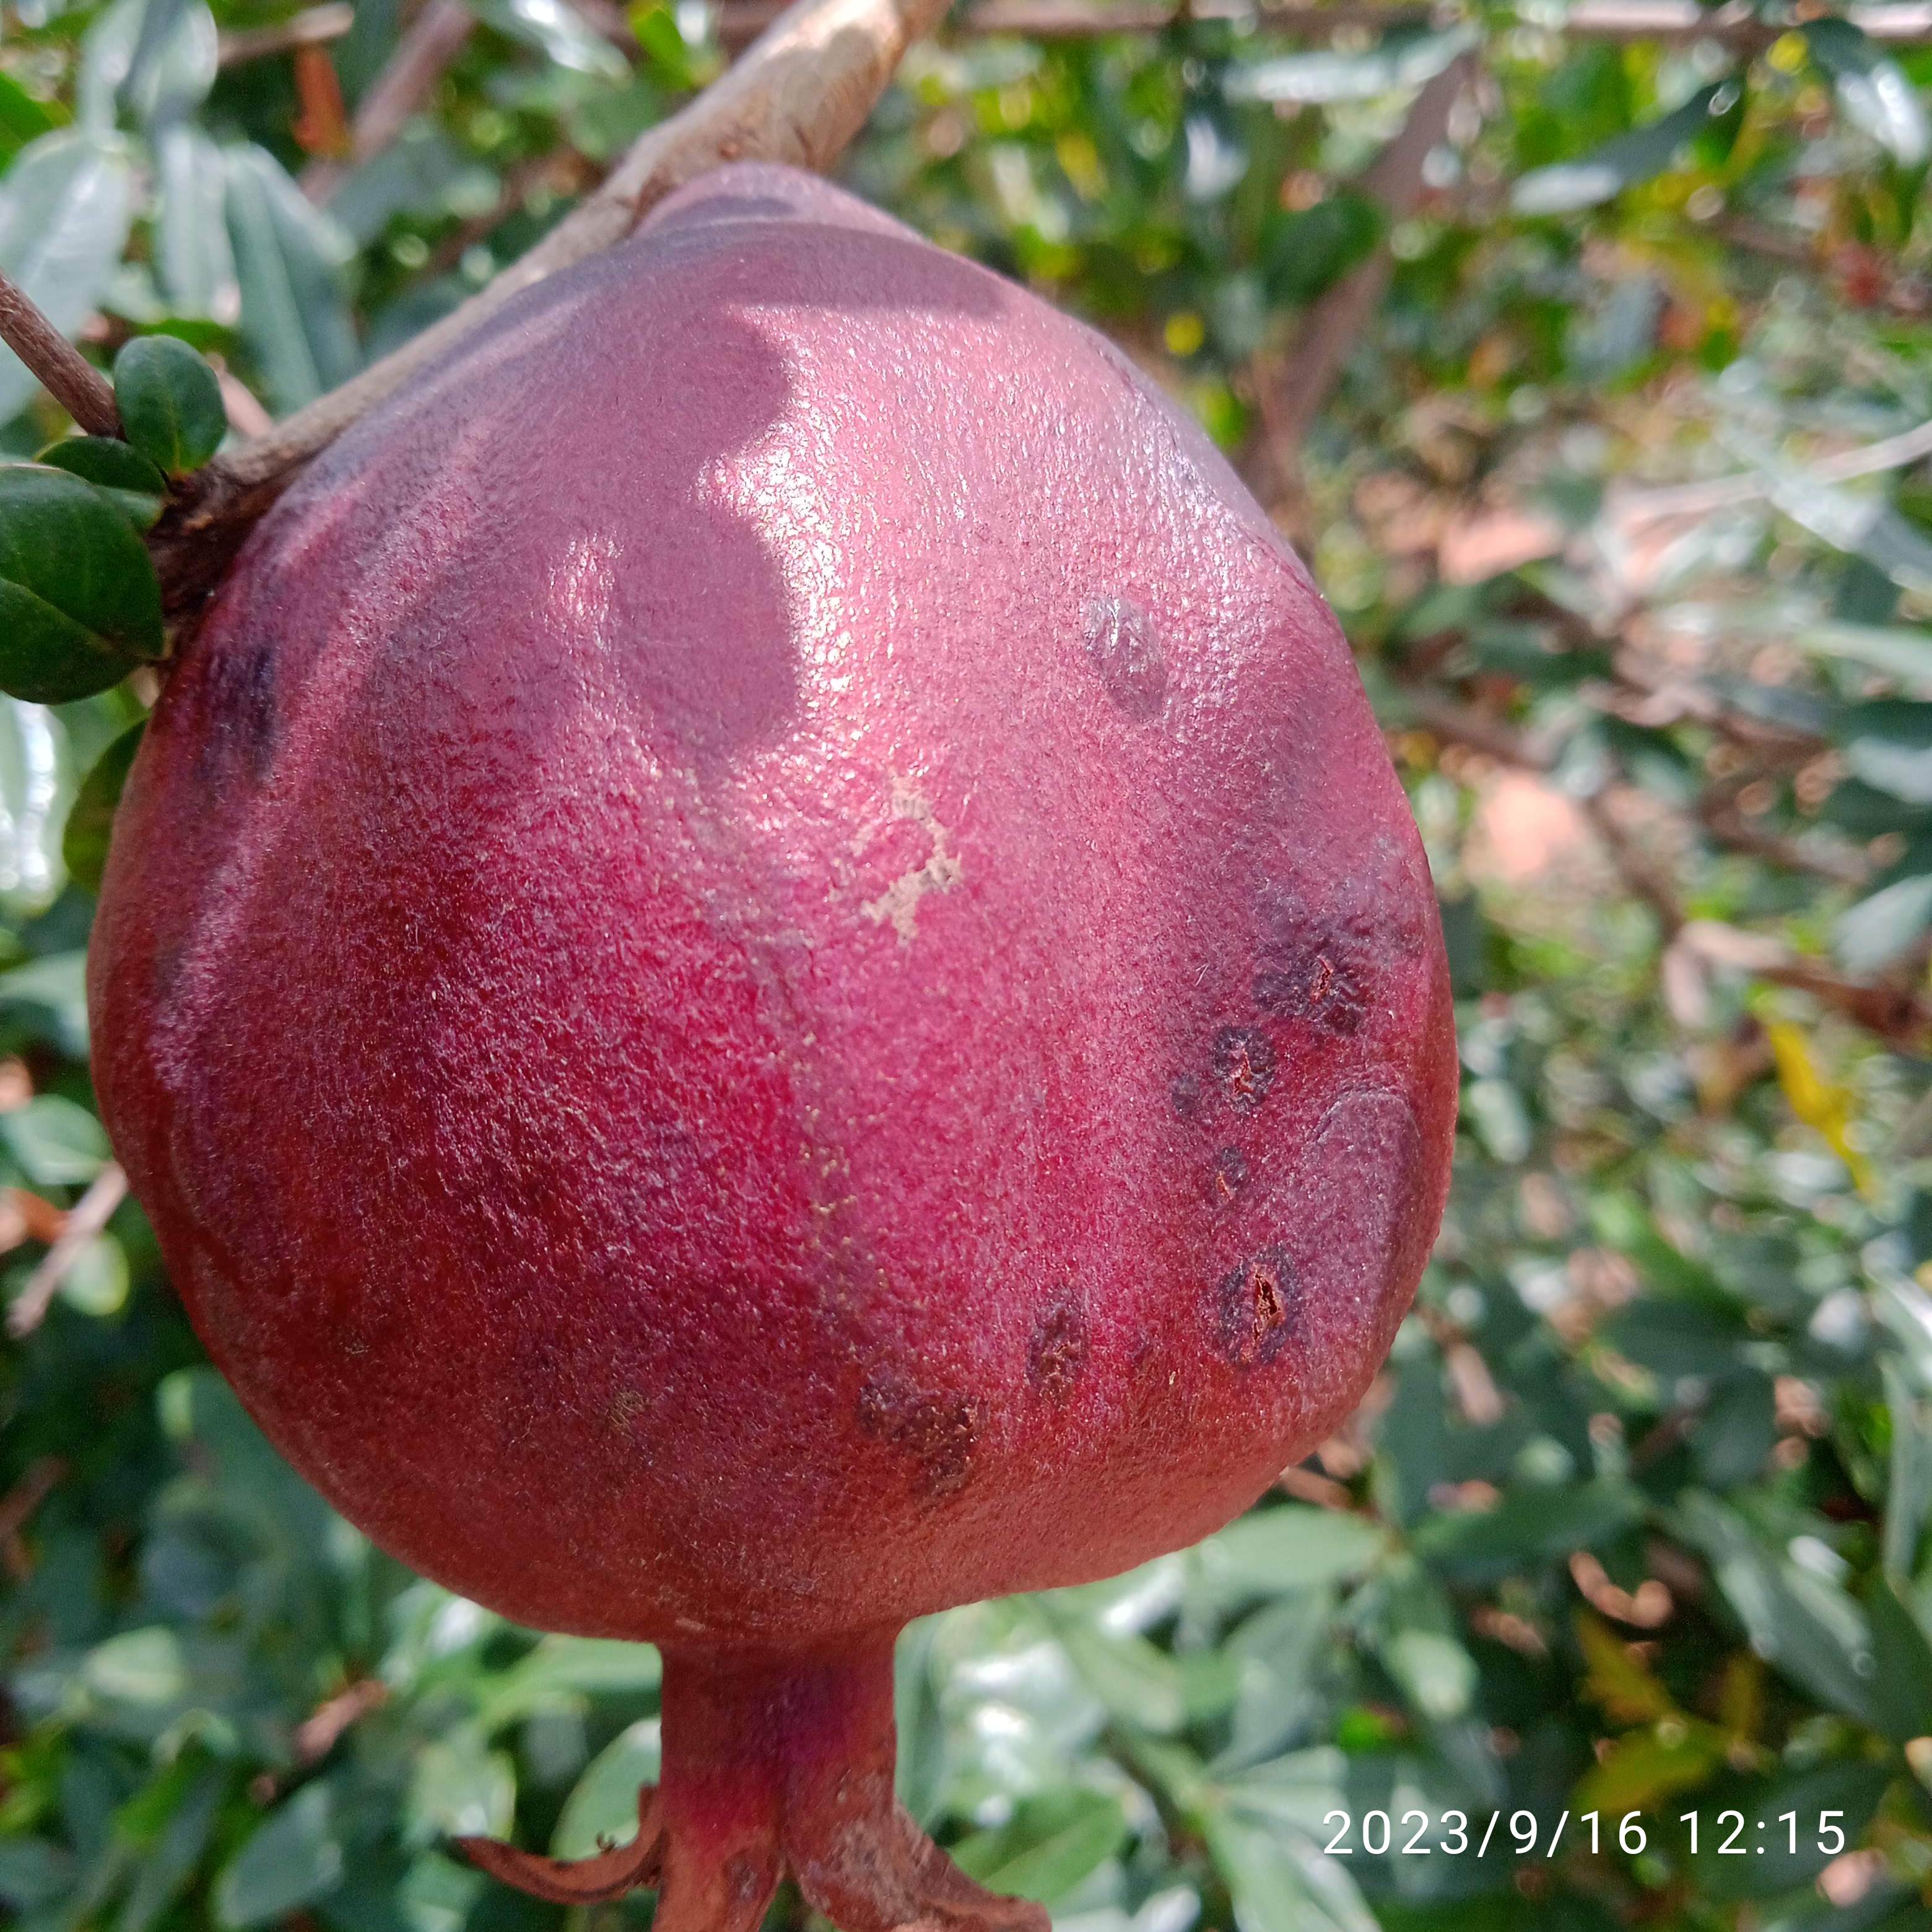
Label: Alternaria